Dalida

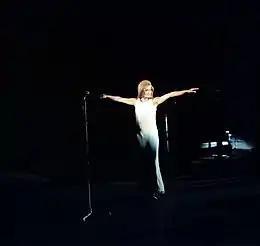
Dalida in Rome in 1968

After competing for four months in , then the most popular TV show in Italy, in January 1968 Dalida won with "Dan dan dan" that reached number two in the country. Dalida also came back to film for her first main role in five years, in Italian romantic drama , acting as stewardess Judy alongside Alberto Lupo. The movie was a minor success, but as it was filmed in colour and several of her new songs appeared in, it provided critically acclaimed music video for her latest Italian chart topper and gold certified "". After the filming, Dalida embarked upon a two-year-long world tour that extended until early 1970. With more than 300 live performances it was Dalida's longest tour up to that moment and, as a part of it, in summer 1968 she participated in a popular Italian summer festival and won the main prize. In 1969, during the third leg that started on 9 January in Milan, for the first time in career Dalida performed in Yugoslavia and in Africa. After Gabon in December and in Tahiti in January 1970, the tour ended in Iran in February.